Dave Hillyard

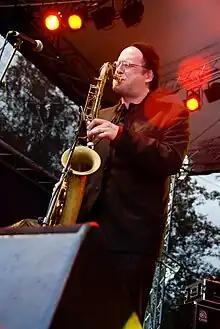
Hillyard performing at Ilosaarirock festival on 15 July 2007 in Joensuu, Finland.

Dave Hillyard is a tenor saxophonist originating from San Diego, California. He has performed in groups such as The Slackers, The Rocksteady Seven, The Donkey Show, Hepcat, Stubborn All-Stars, and has guested with the likes of Rancid, Victor Rice, Skinnerbox NYC and Alexandra Lawerentz. He is a skilled improviser and composer/arranger with more than thirty album credits to his name.